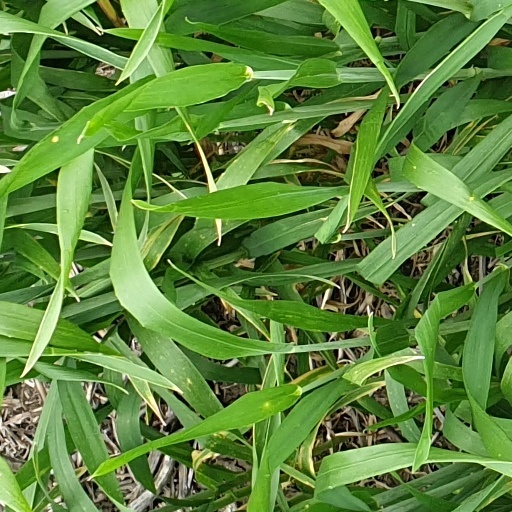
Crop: wheat